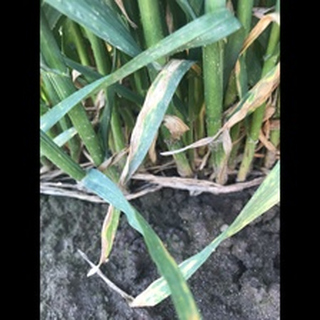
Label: wheat_septoria